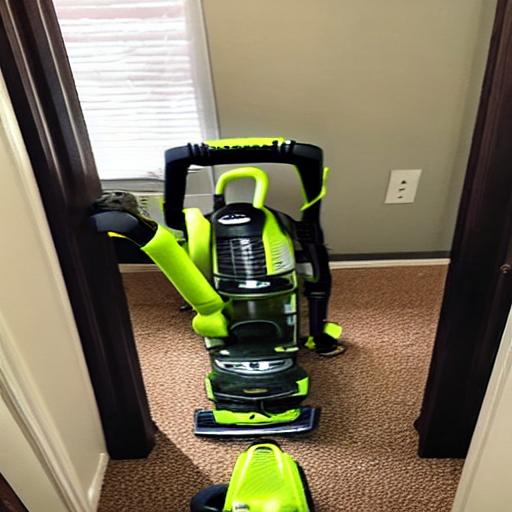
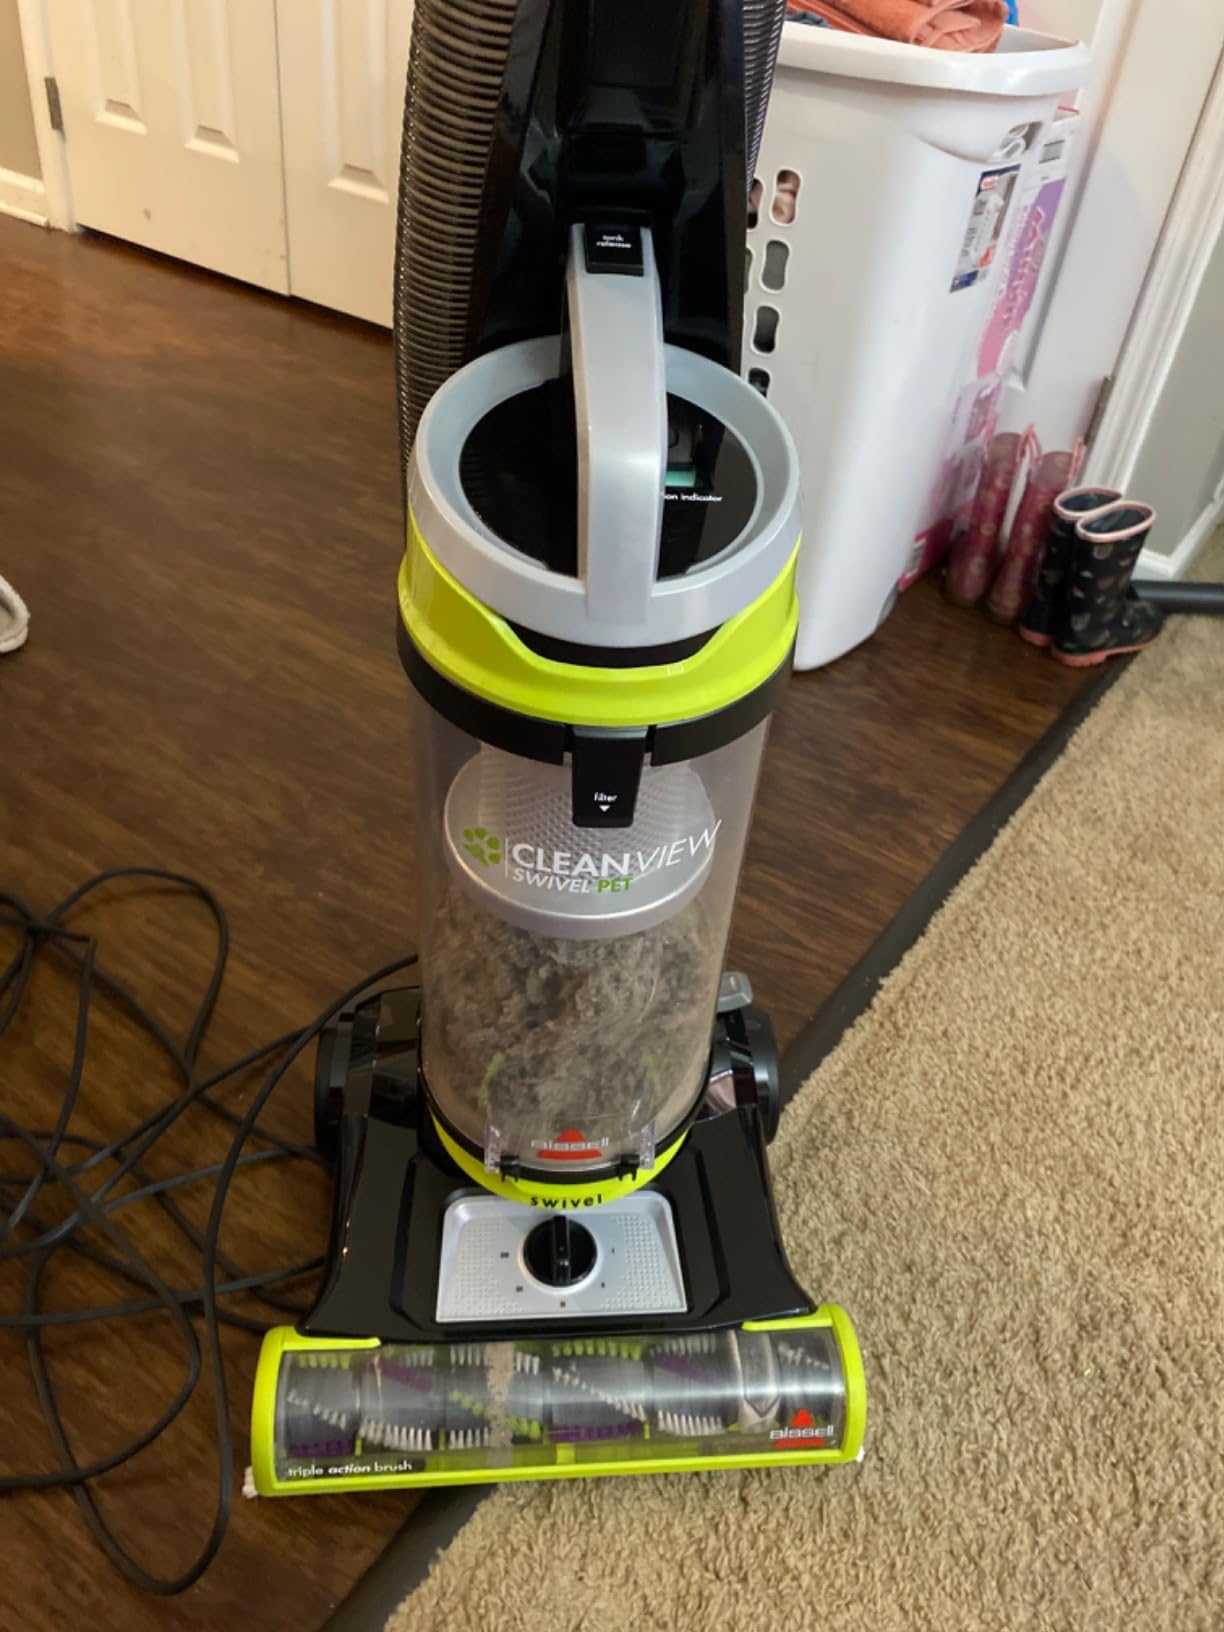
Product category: items_vacuum
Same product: no